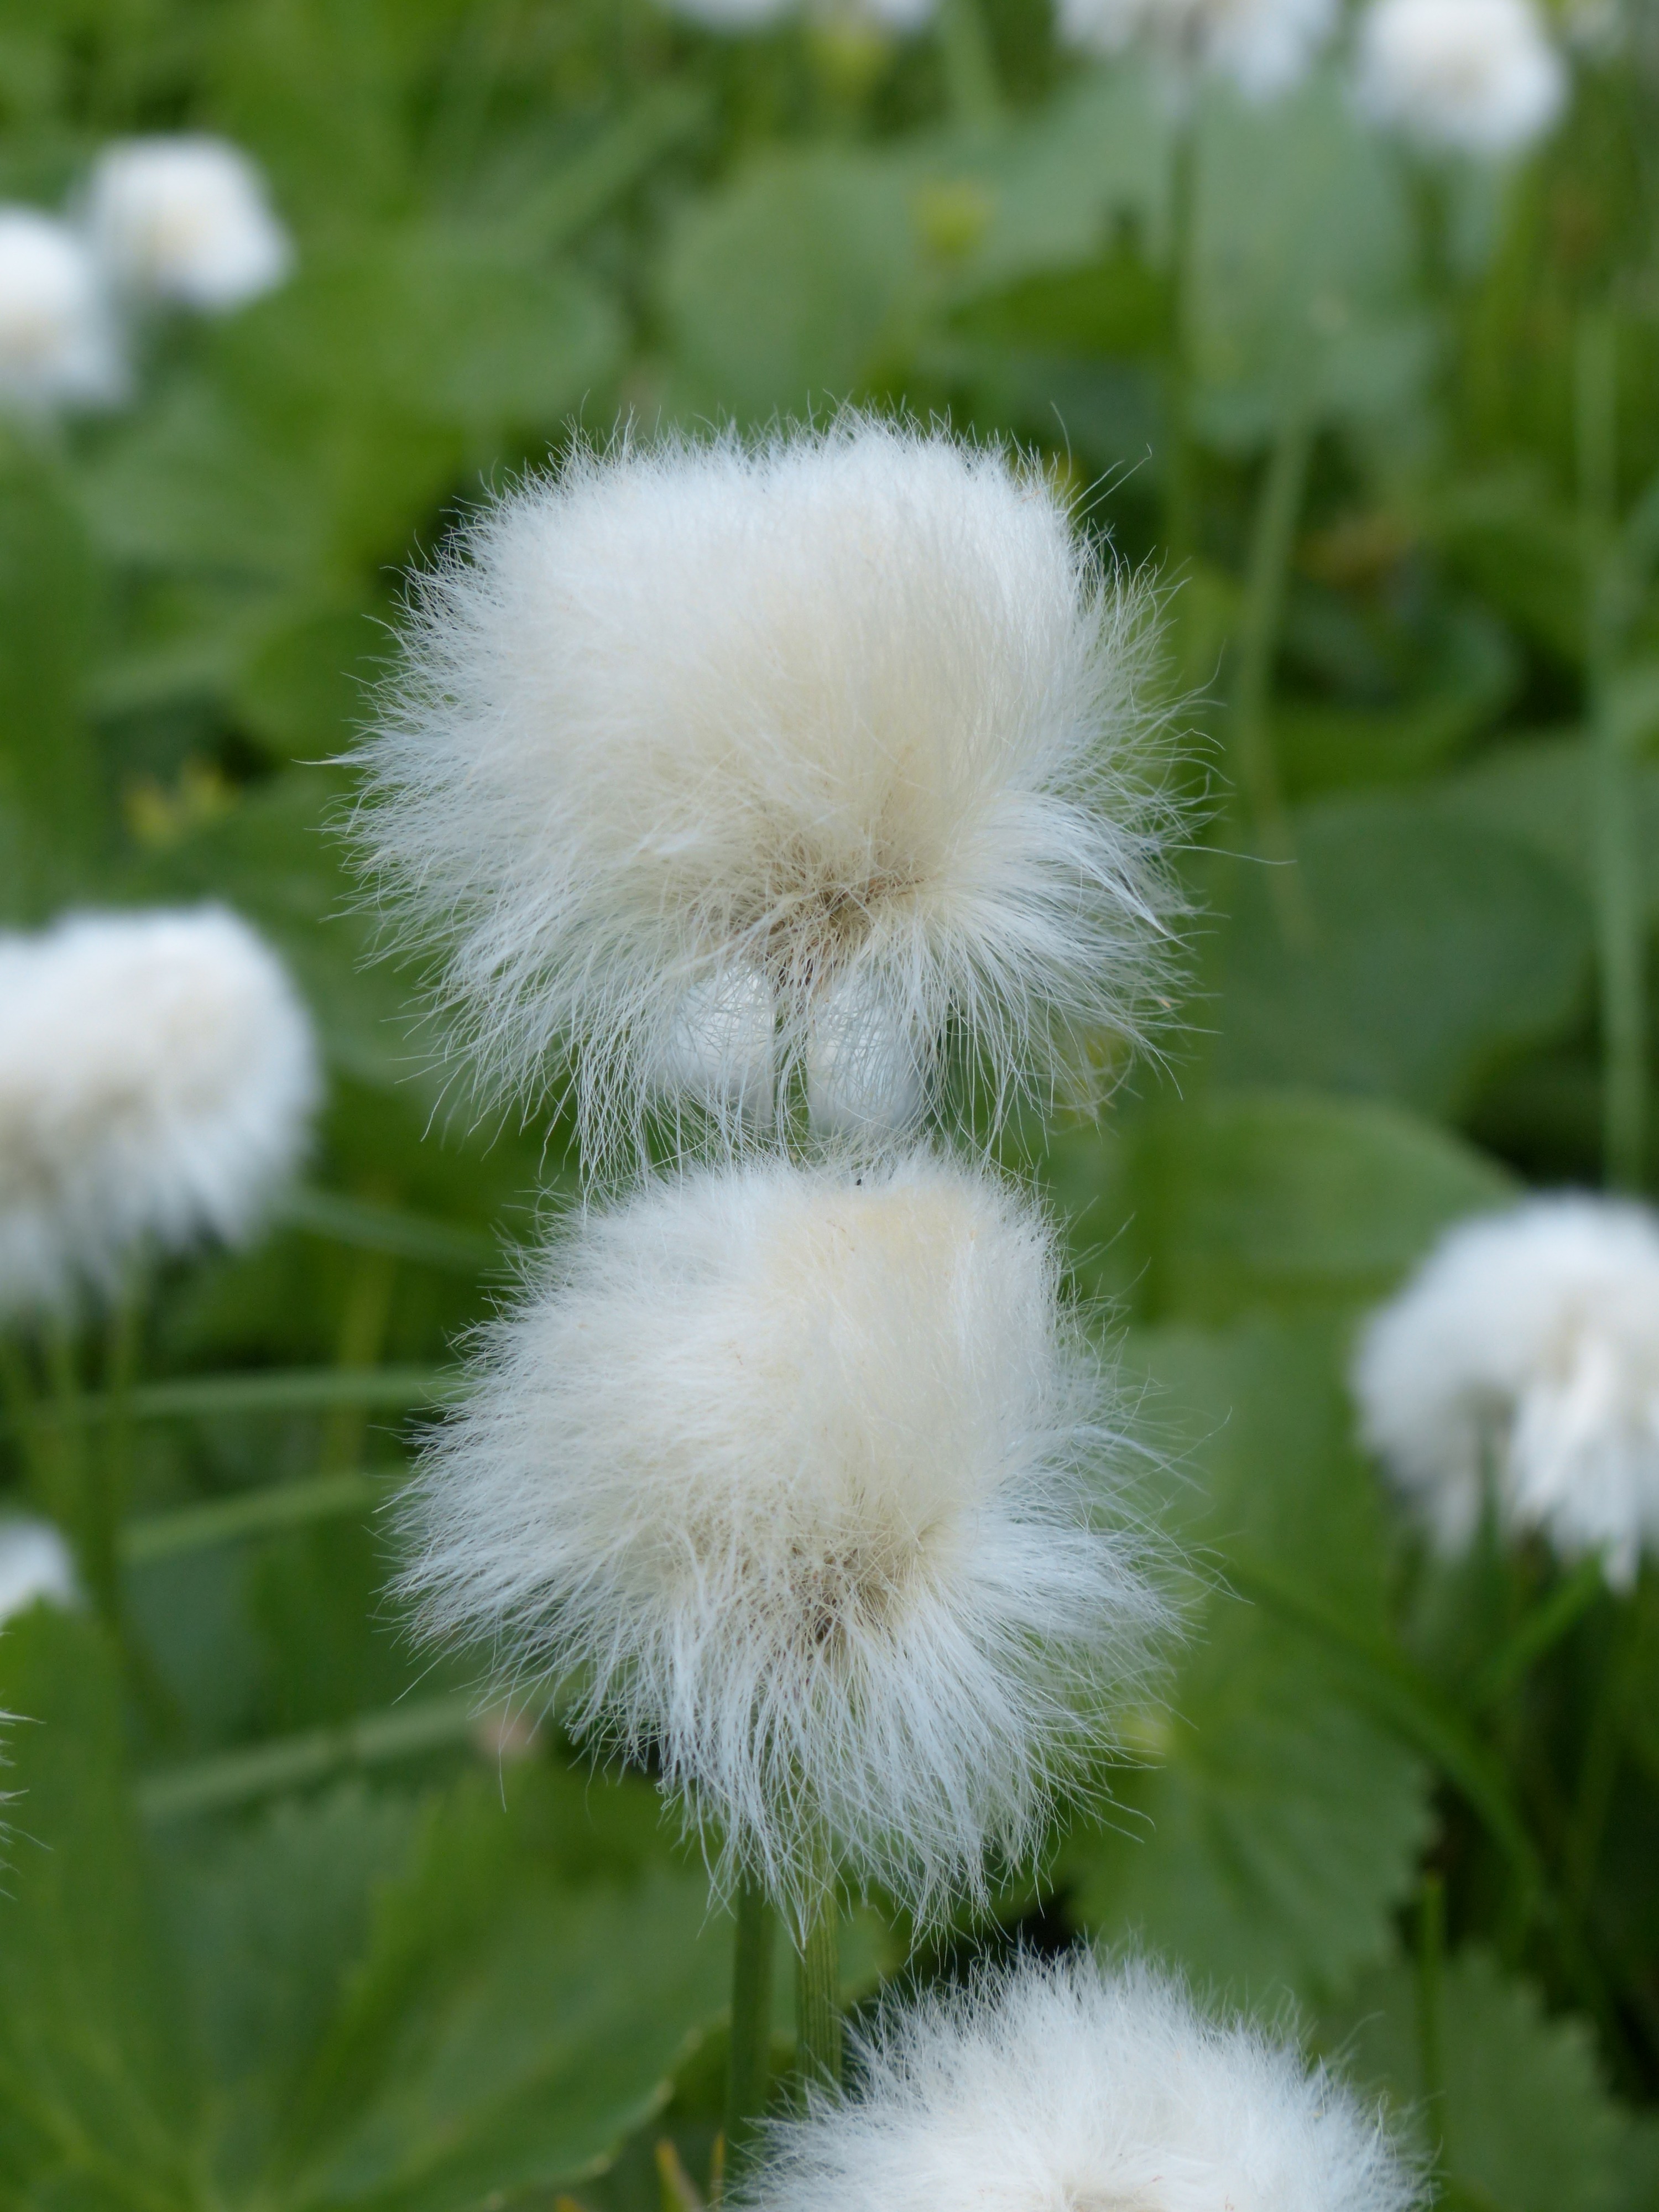
nature, grass, plant, white, meadow, dandelion, flower, petal, green, botany, flora, wildflower, close up, cottongrass, fruits, thistle, macro photography, flowering plant, daisy family, cyperaceae, eriophorum, wool schopf, alpine cottongrass, plant stem, land plant, cotton balls, scheuchzers cottongrass, eriophorum scheuchzeri, sour grass greenhouse, moorstandort, flower sleeve threads, fruchtender state